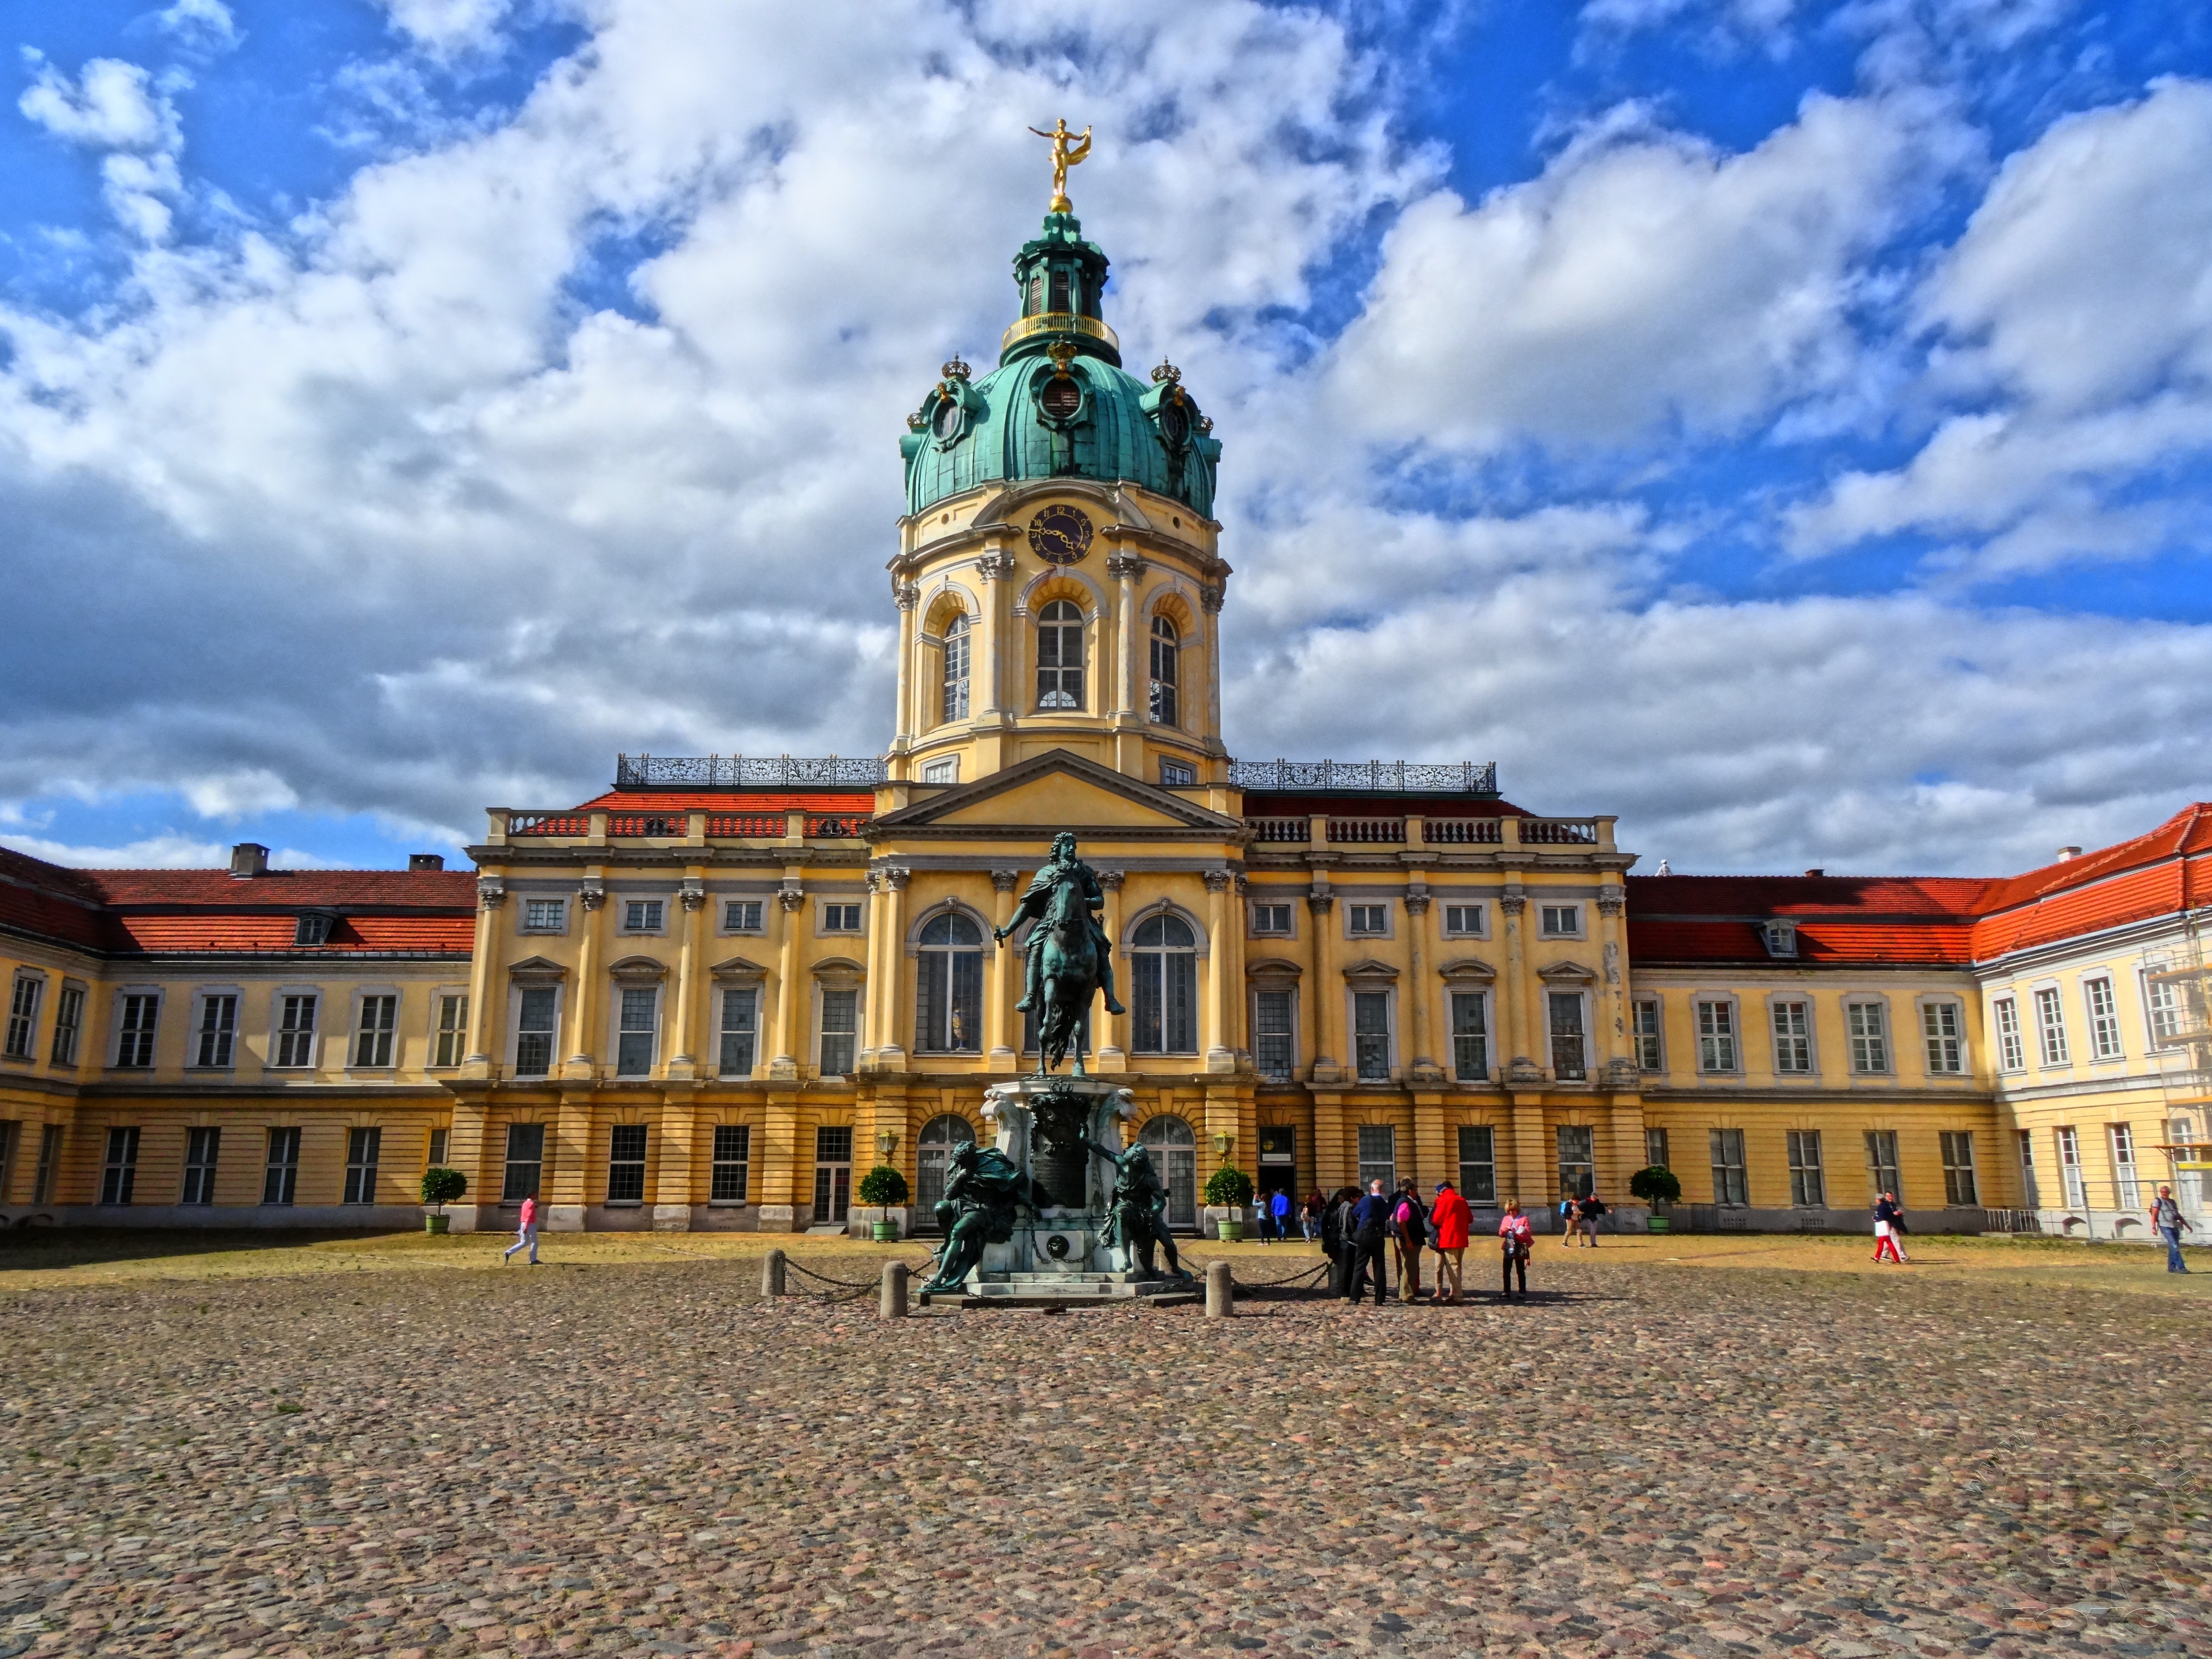
town, building, chateau, palace, city, cityscape, plaza, castle, landmark, facade, church, cathedral, place of worship, places of interest, capital, monastery, germany, berlin, synagogue, town square, basilica, estate, stately home, historic site, castle charlottenburg, charlottenburg palace